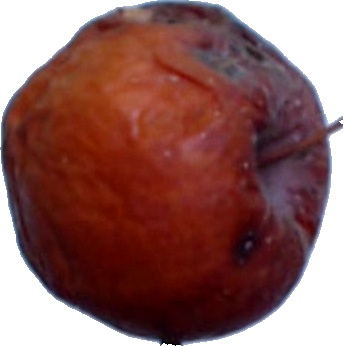
Label: apple_rotten_1